Human behavior

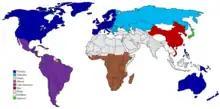
World map showing major cultural civilizations according to Samuel P. Huntington's "Clash of Civilizations" theory, illustrating how cultural boundaries influence human behavior patterns across different regions of the world

Interpersonal relationships can be evaluated by the specific choices and emotions between two individuals, or they can be evaluated by the broader societal context of how such a relationship is expected to function. Relationships are developed through communication, which creates intimacy, expresses emotions, and develops identity. An individual's interpersonal relationships form a social group in which individuals all communicate and socialize with one another, and these social groups are connected by additional relationships. Human social behavior is affected not only by individual relationships, but also by how behaviors in one relationship may affect others. Individuals that actively seek out social interactions are extraverts, and those that do not are introverts.